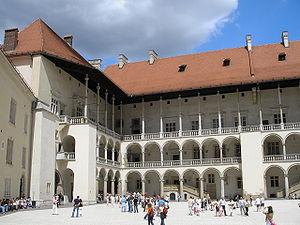
Le château du Wawel est un château des roi de Pologne situé sur la colline du Wawel, à Cracovie, l'ancienne capitale de la Pologne. Ses origines remontent au Xe siècle, mais le bâtiment actuel doit son aspect extérieur principalement à la période Renaissance. Aujourd'hui, le château est un prestigieux musée d'État polonais et il est inscrit sur la liste du patrimoine mondial de Unesco.
Cracovie est le chef-lieu de la voïvodie de Petite-Pologne. Située au bord de la Vistule, cette ancienne capitale de la Pologne, riche de mille ans d'histoire est considérée comme le véritable centre culturel et intellectuel du pays, qui s’enorgueillit de posséder l’une des plus anciennes universités d’Europe Centrale, l'Université Jagellonne.